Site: brandenburg
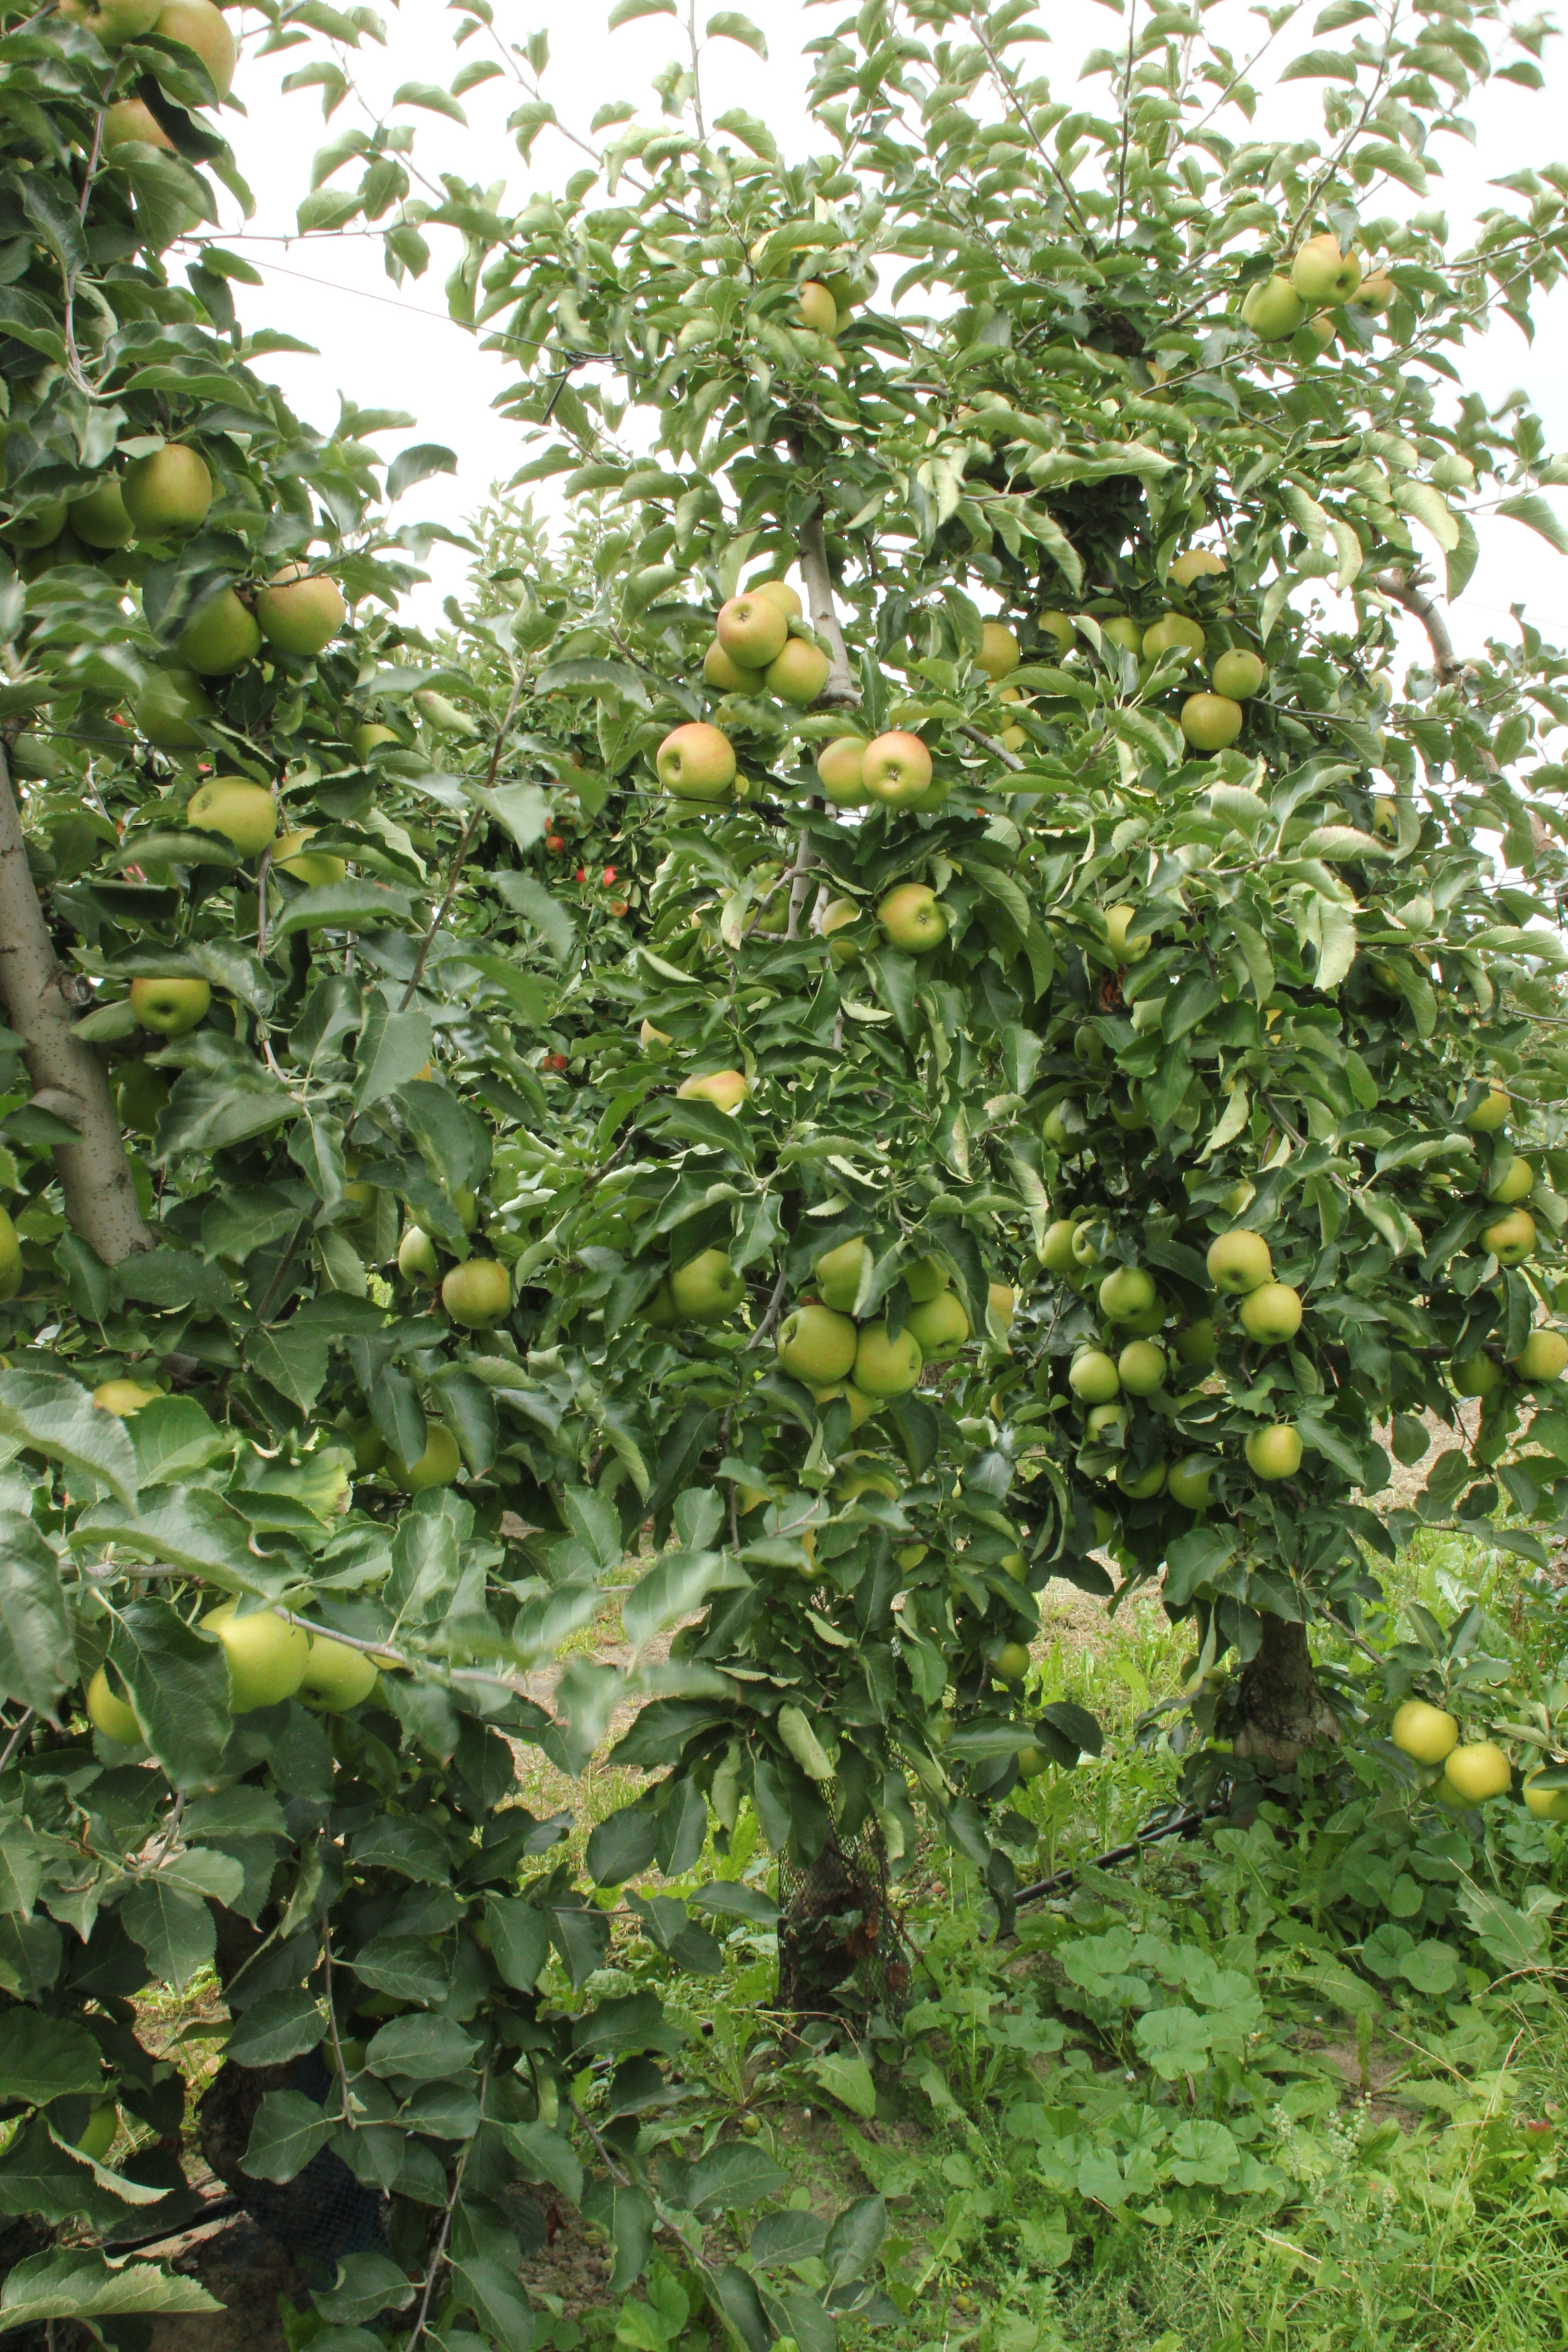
Growth stage (BBCH 87): Maturity of fruit and seed